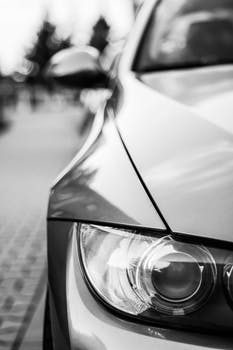
Label: No Watermark